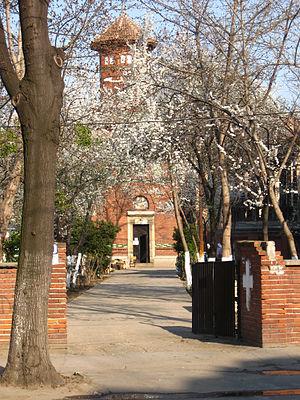
La Cathédrale Saint-Basile-le-Grand, située au numéro 50, rue Polonă, est la première église roumaine unie à Rome édifiée à Bucarest. Le saint patron de l’église est l’archevêque Basile le Grand. La fête patronale de l’église est le 1ᵉʳ janvier.